Upper Island Cove

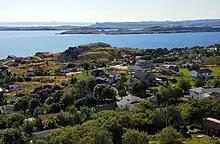
Overlooking Conception Bay

In the 2021 Census of Population conducted by Statistics Canada, Upper Island Cove had a population of living in of its total private dwellings, a change of from its 2016 population of . With a land area of , it had a population density of in 2021.